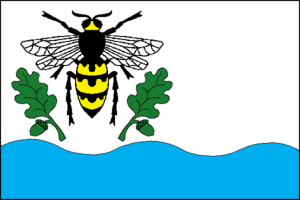
Srch est une commune du district de Pardubice, dans la région de Pardubice, en République tchèque. Sa population s'élevait à 1 588 habitants en 2017.